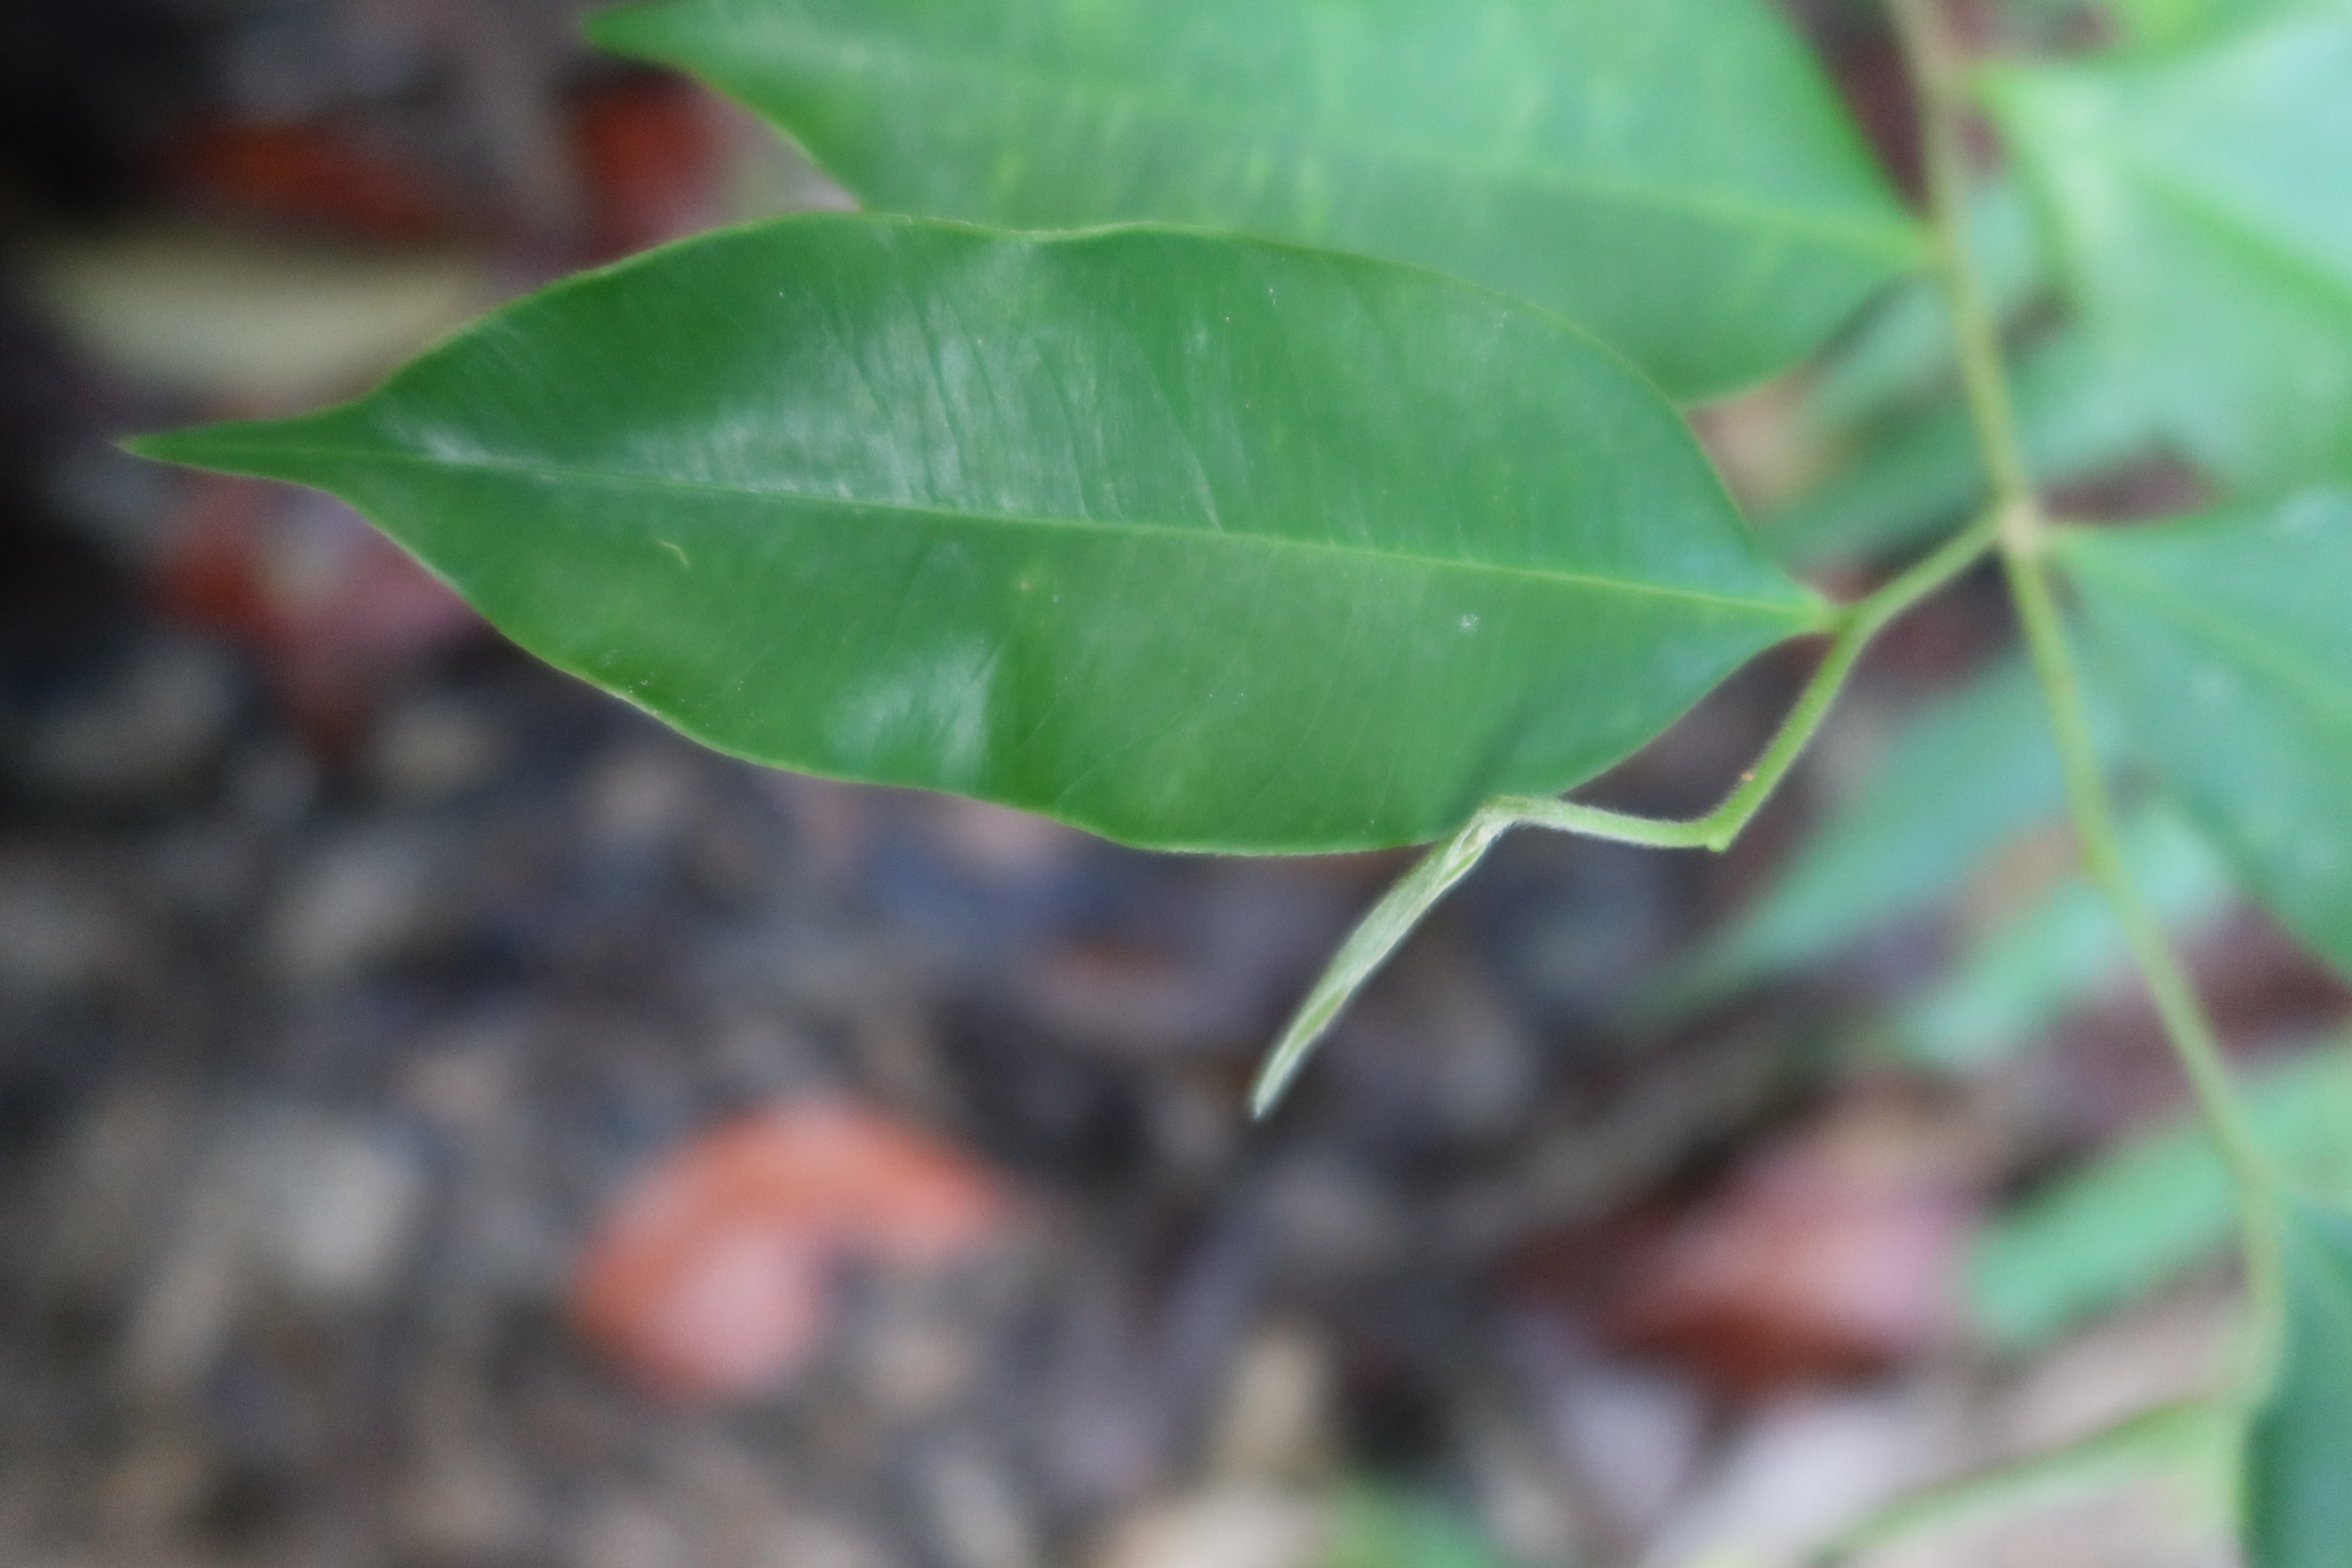
Label: Healthy